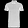
Label: T - shirt / top